Mikawa Kokubun-ji

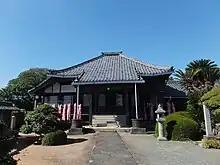
Former Main Hall of Mikawa Kokubun-ji

The is a Buddhist temple located in the Yawata neighborhood of the city of Toyokawa, Aichi, Japan. The temple belongs to the Sōtō school of Japanese Zen. Its main image is a statue of Yakushi Nyōrai. It is the modern successor of one of the provincial temples established by Emperor Shōmu during the Nara period (710–794) for the purpose of promoting Buddhism as the national religion of Japan and standardising control of imperial rule over the provinces.